Leaf Trombone: World Stage

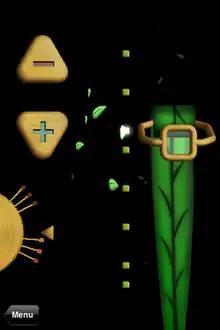
"Leaf Trombone: World Stage" gameplay

The game simulates a trombone based on a traditional Chinese leaf instrument, similar to a slide whistle. The Leaf trombone can be played in two ways. The user must first decide between blowing into the iPhone microphone (or a peripheral microphone if using iPod Touch), or the user can switch on "Touch mode" in the Settings menu, which allows the user to press and play. Once this selection has been made, three modes of play are displayed for the user to choose from, "Play A Song", "World Stage", and "Free Play".